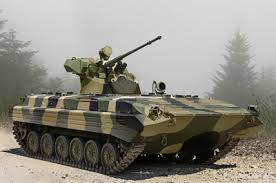
Label: BMP-1